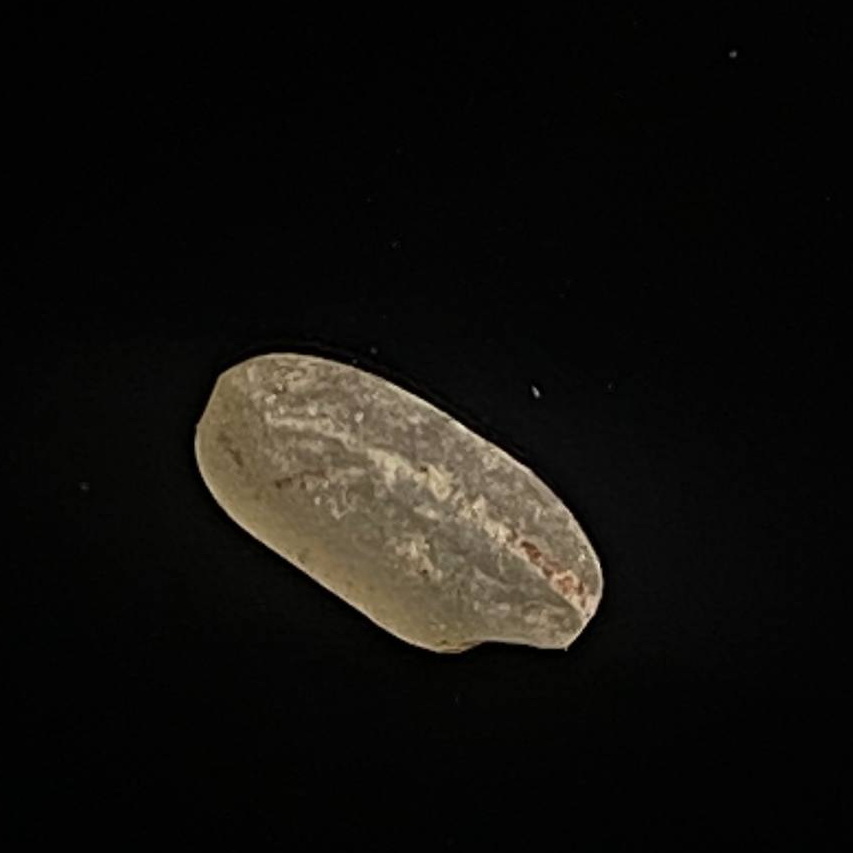
Rice variety: Amon